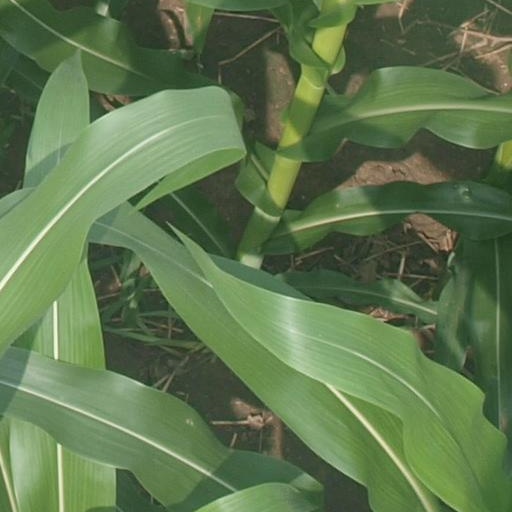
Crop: maize; corn